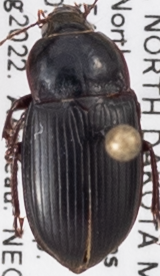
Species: Amara obesa
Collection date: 2022-08-23
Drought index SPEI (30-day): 0.03
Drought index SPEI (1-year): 0.8
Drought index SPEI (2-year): -0.62